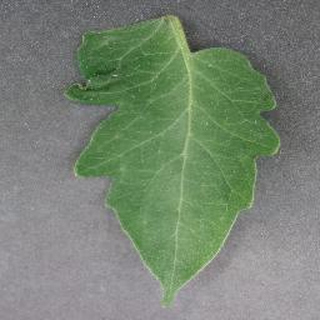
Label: healthy_tomato